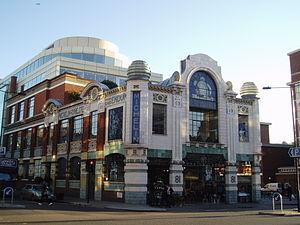
Michelin House, situé à 81 Fulham Road, Chelsea, Londres, est un bâtiment construit pour abriter le premier siège social et dépôt de pneus, en Grande-Bretagne, de Michelin Tyre Company Ltd., filiale britannique de Michelin. Le bâtiment ouvre ses portes le 20 janvier 1911.